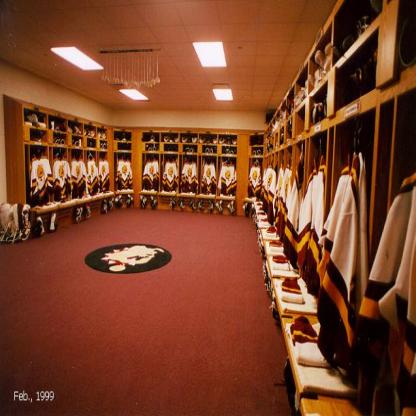
Scene: Indoor